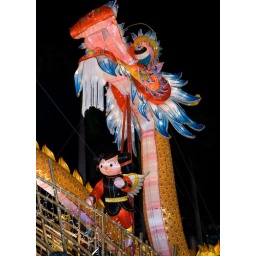
beachfront in TST besides clock tower